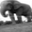
Label: elephant